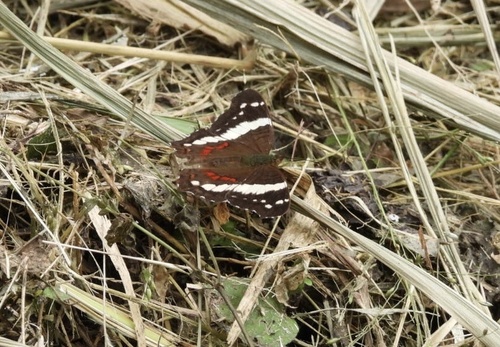
Scientific name: Anartia fatima
Common name: Banded peacock
Family: Nymphalidae
Order: Lepidoptera
Pollinator type: Primary pollinator
Habitat: Open areas and gardens
Geographic range: South America
Conservation status: Least Concern